Ryan Newman (racing driver)

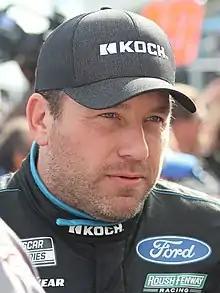
Newman at Daytona International Speedway in 2020

Ryan Joseph Newman (born December 8, 1977), nicknamed ""Rocket Man"", is an American professional stock car racing driver that competed in the NASCAR Cup Series from 2000 to 2023. He claimed 18 official wins including the 2008 Daytona 500 and 2013 Brickyard 400, as well as 117 top 5s, 51 pole positions, and a non-points win at the 2002 Winston. The driver was runner-up in 2014, and ranked sixth in 2002, 2003, and 2005. Newman currently competes in the SMART Modified Tour for Coulter Motorsports.